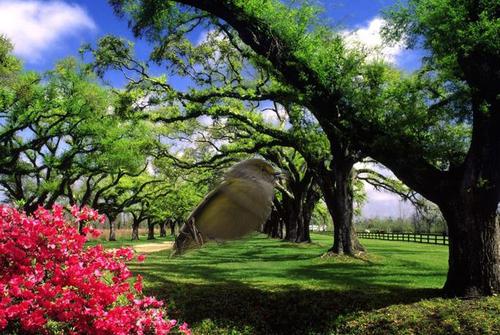
Bird species: White_eyed_Vireo
Bird type: landbird
Background: land